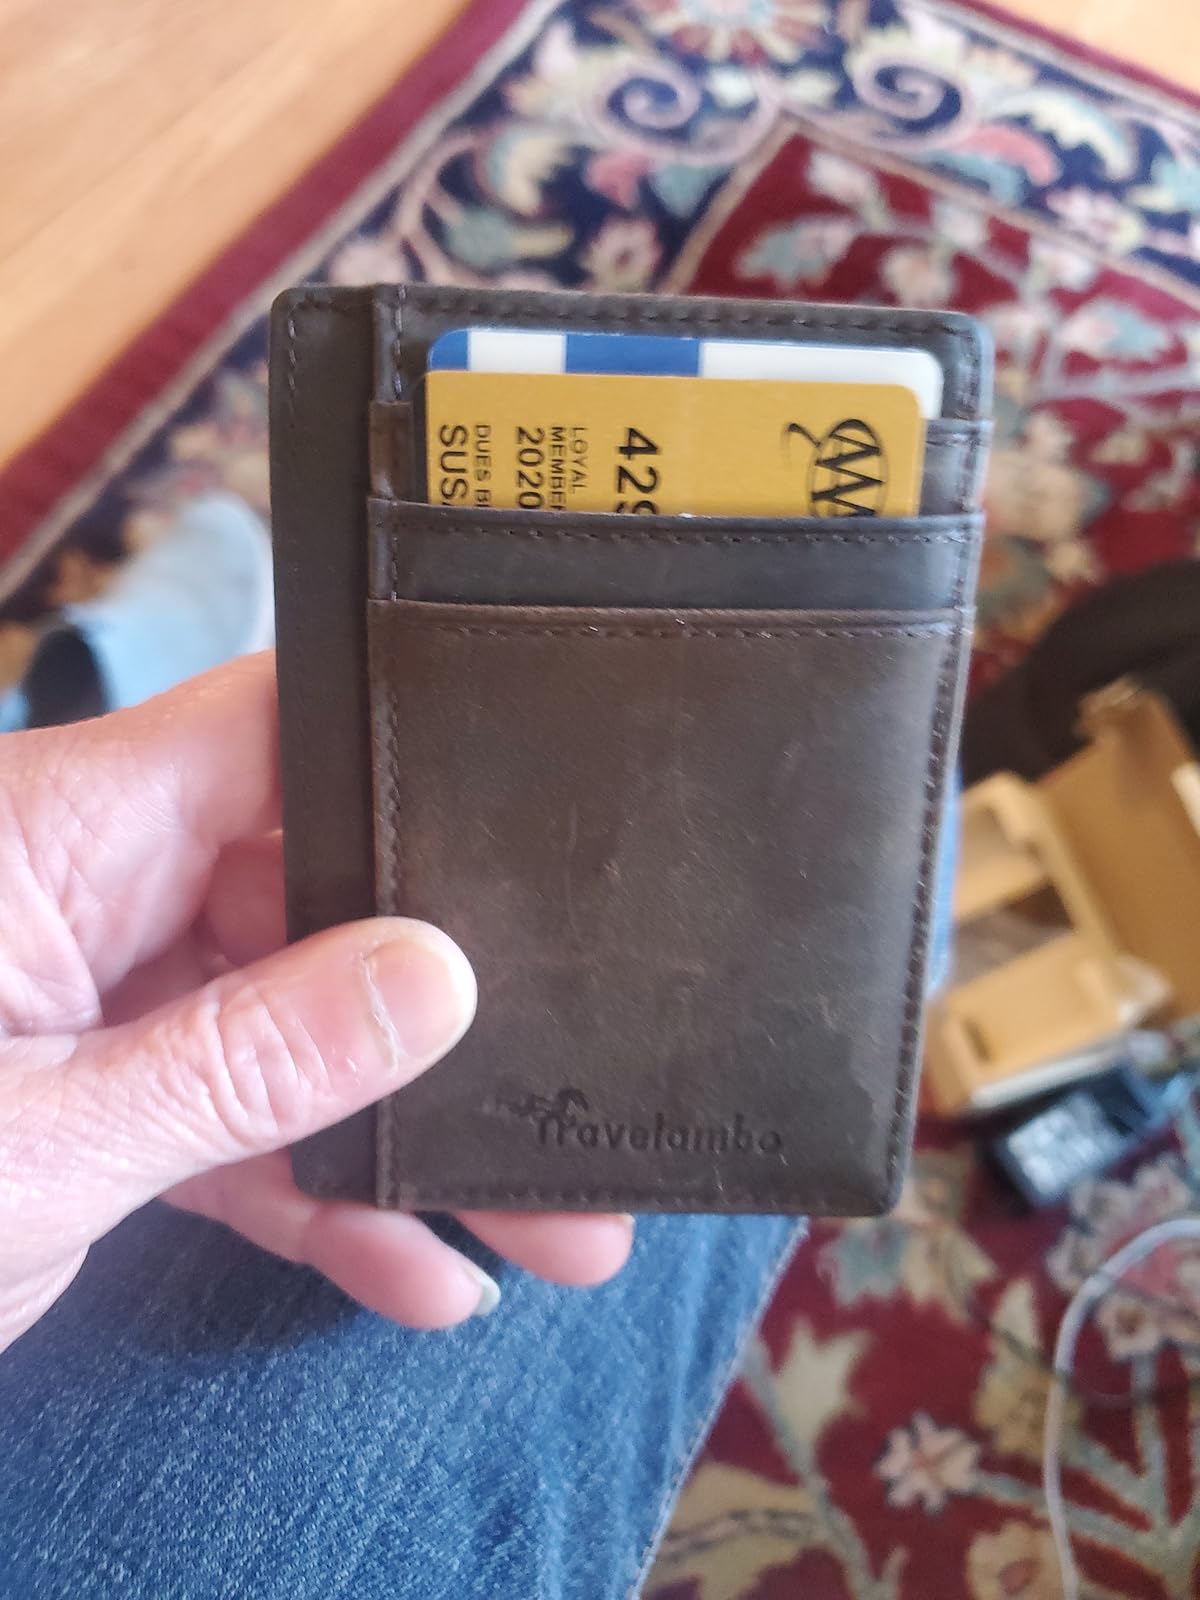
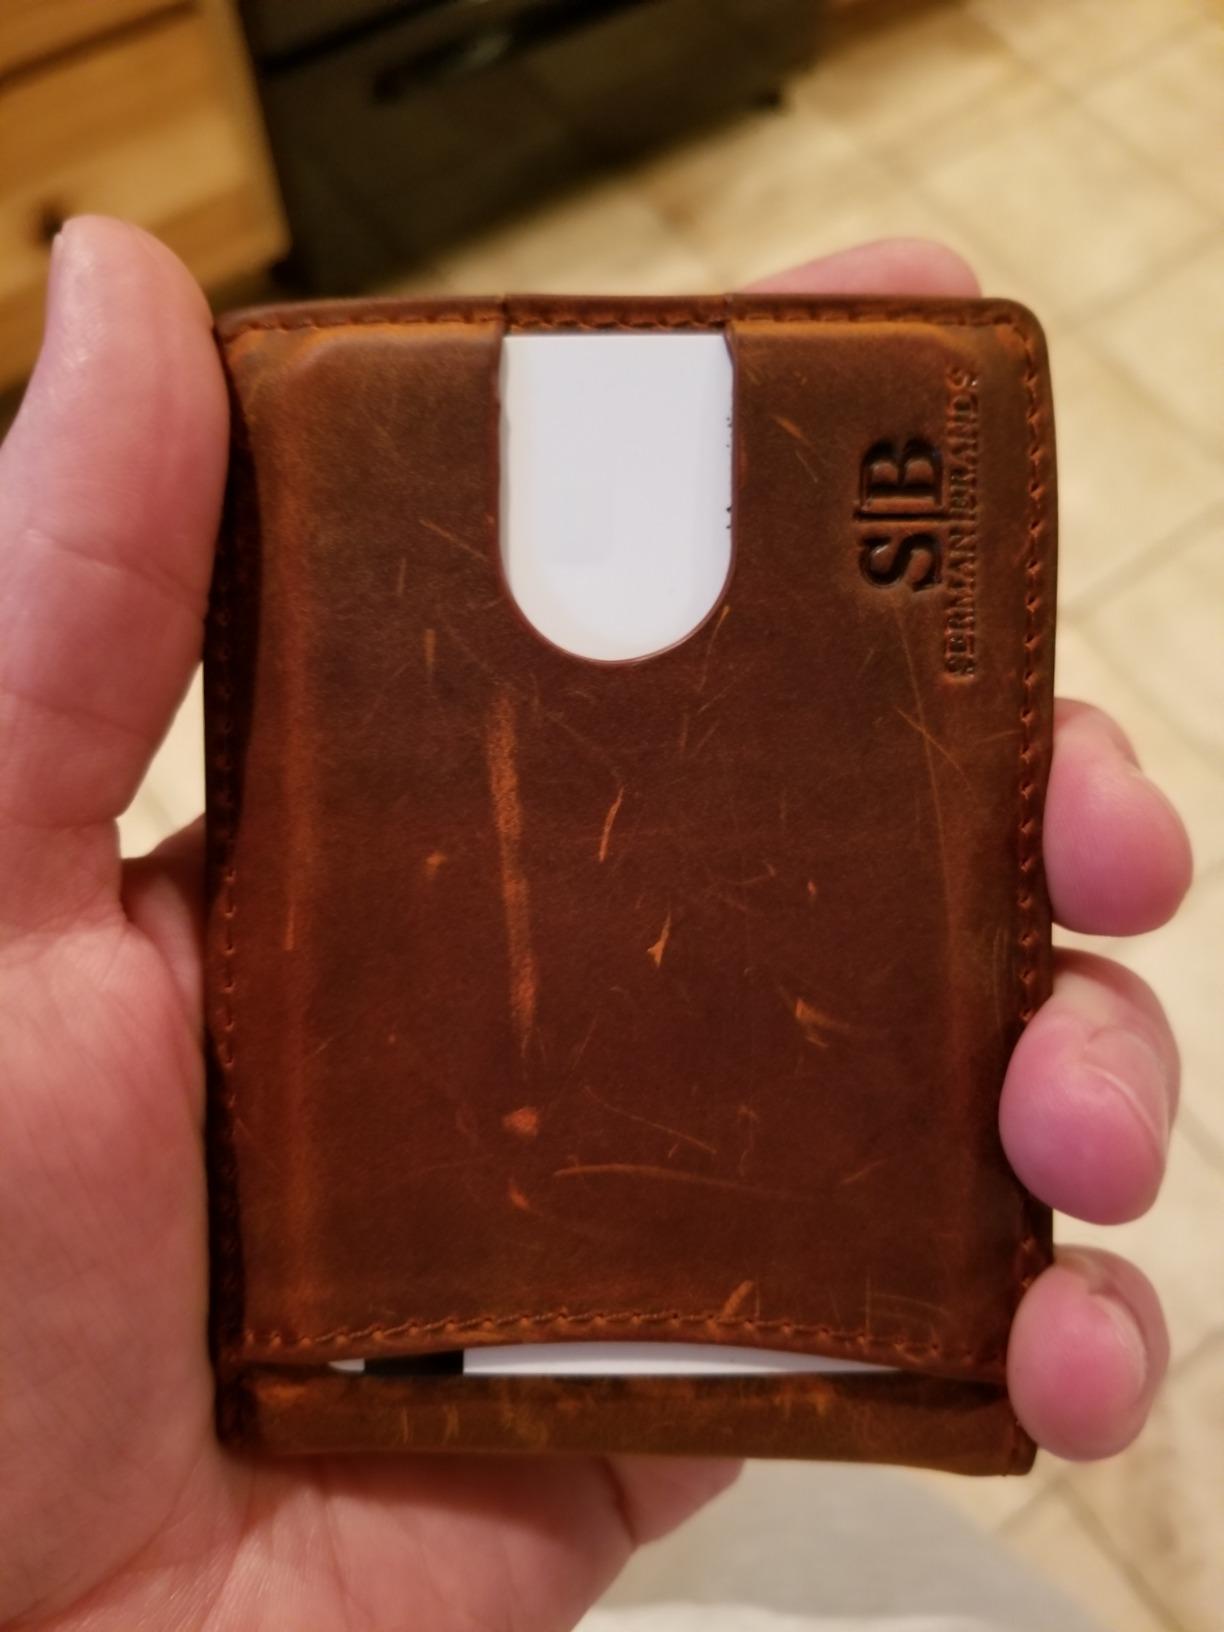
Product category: accessories_wallet
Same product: no